Plymouth Citybus

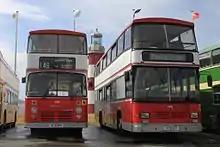
Two preserved Volvo B10M Citybus buses at Plymouth Hoe in July 2013

In more recent years, Plymouth Citybus launched a range of services known as the Flash, with the colour of the livery preceding Flash, with Red, Blue, Green, Yellow and Orange. The "Red Flash" being the 21/21A service between Barne Barton and Chaddlewood, "BlueFlash" being varying guises of the 42's services to Tamerton Foliot, Derriford, Woolwell & Tavistock using both Enviro400 & Wright Eclipse vehicles, then the 11 between Plymouth and Bodmin, in Cornwall, repurposing the Wright Eclipse single-decks. "GreenFlash" was the name given to the commuter services 8/9 and 23/24 between the City Centre and Efford and Mount Gould, as well as the 5/A/B/C serving Plymstock. "YellowFlash" buses were commonly Enviro400s running the 50/A/51 services that loop around the City in clockwise and anticlockwise directions, serving the City Centre, Plymouth railway station, Camels Head, Derriford Hospital, Estover and Marsh Mills. Finally the final addition, the "OrangeFlash", was the service 43 between the City Centre and Ernesettle, with the buses running the route being MAN EcoCity Gas Buses.